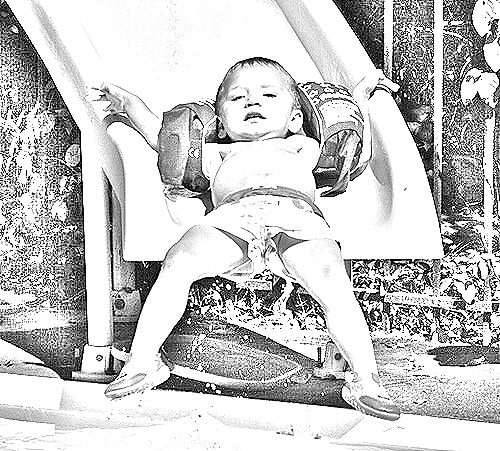
Portrait style: Sketch Portrait